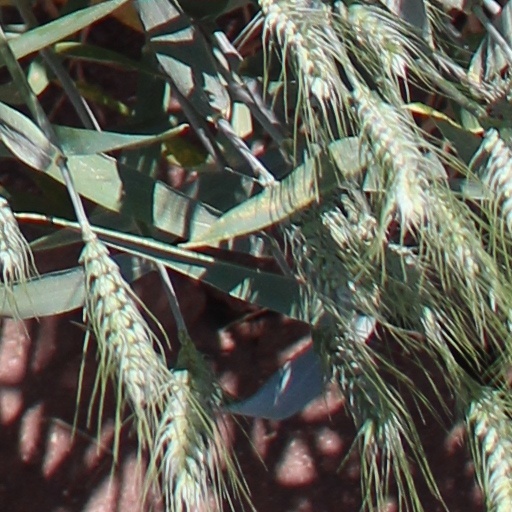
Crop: wheat